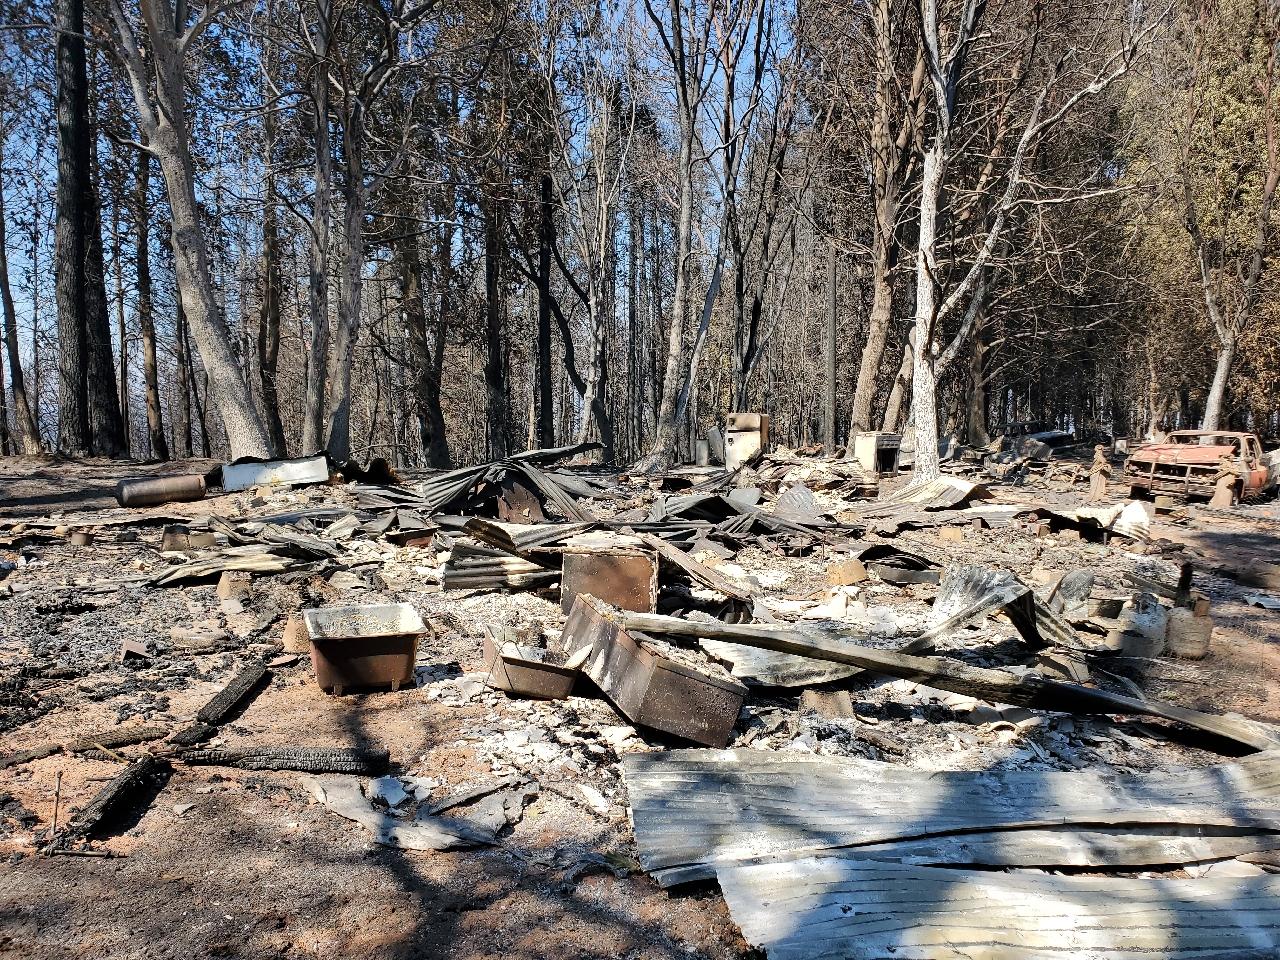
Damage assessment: destroyed